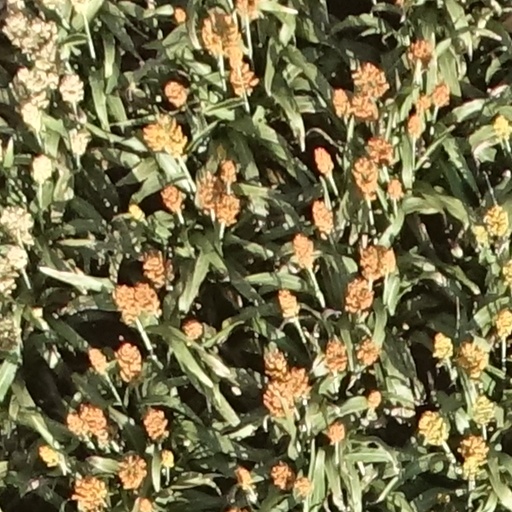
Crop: sorghum